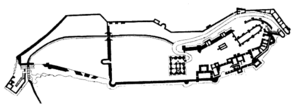
Bamburgh Castle / Film, tv og bøger
Grundplan over Bamborough Castle i 1825
Bamburgh Castle er et slot, der ligger på kysten ved Bamburgh i Northumberland, England. Det er en Grade I listed building.